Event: Nepal Earthquake
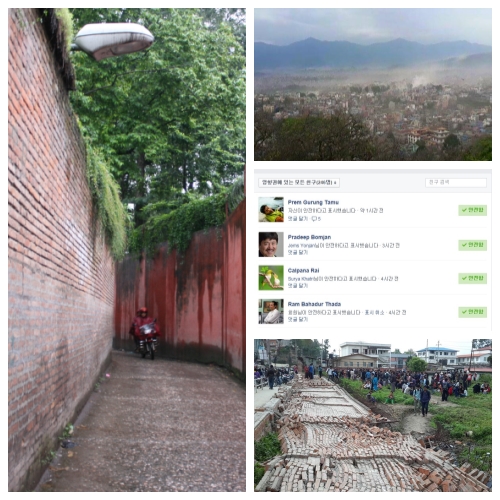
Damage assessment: damage